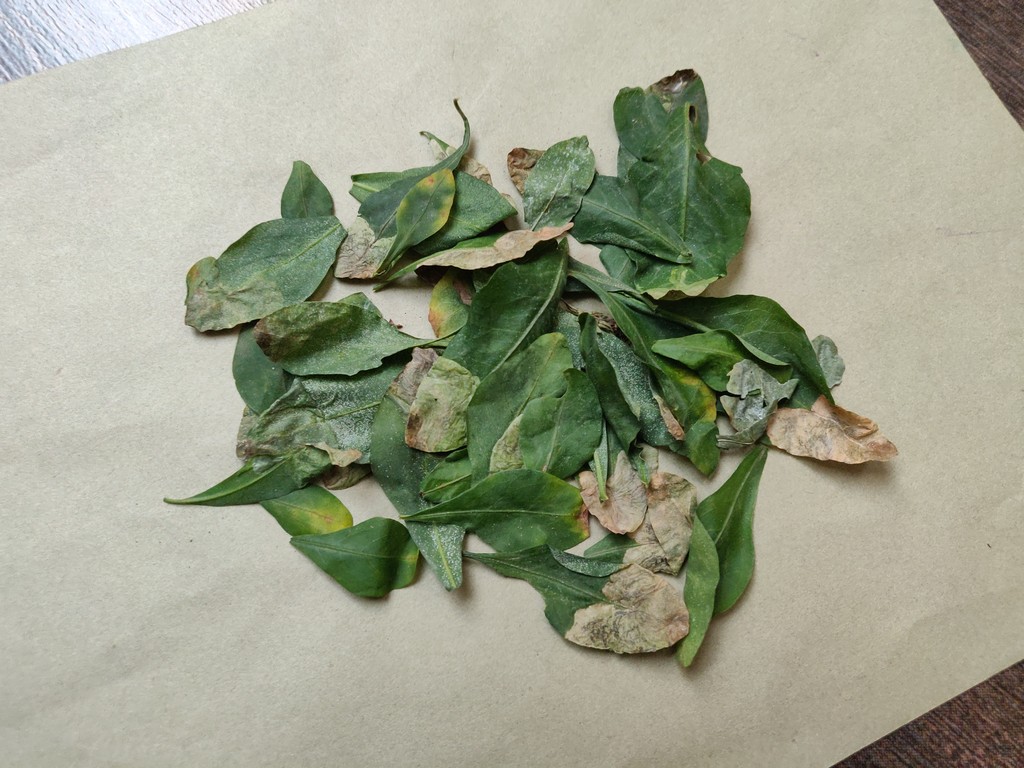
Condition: Unhealthy
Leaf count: multiple
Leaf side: unknown